Boeing CH-47 Chinook

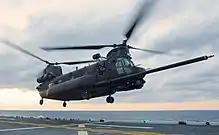
A US Army MH-47E Chinook with in-flight refuelling probe lands aboard .

The Chinook helicopters of several nations have participated in the Afghanistan War, including aircraft from Britain, Italy, the Netherlands, Spain, Canada, and Australia. Despite the age of the Chinook, it is still in heavy demand, in part due its proven versatility and ability to operate in demanding environments such as Afghanistan.